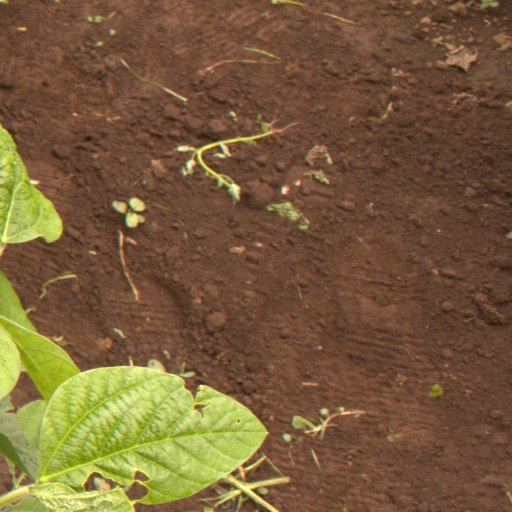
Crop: soybean